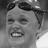
Emotion: happy